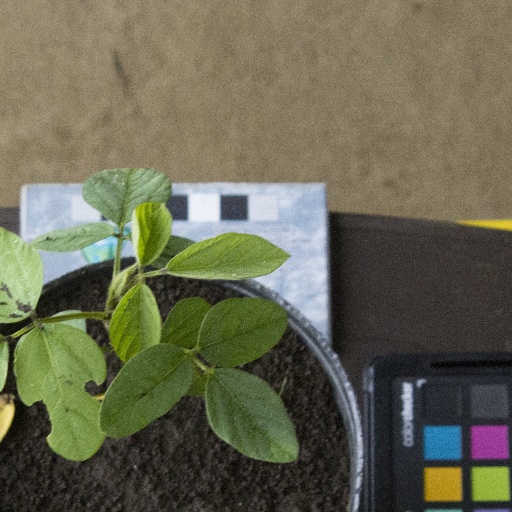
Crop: soybean